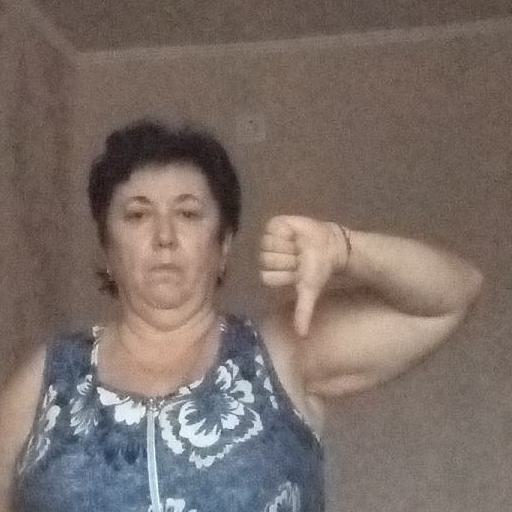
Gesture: dislike